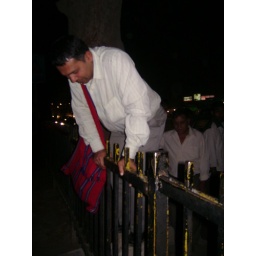
Ajay cross iron rod in the middle of a busy delhi street